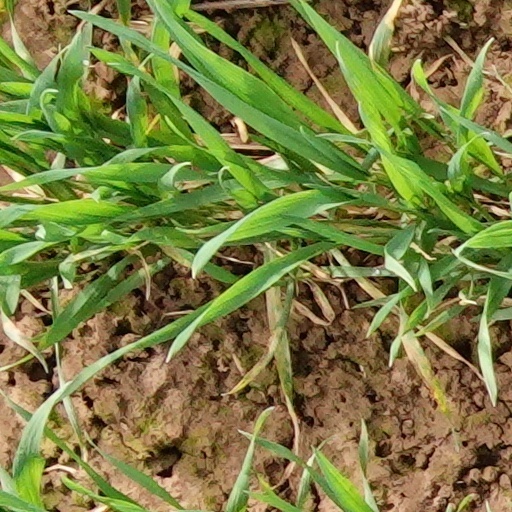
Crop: wheat